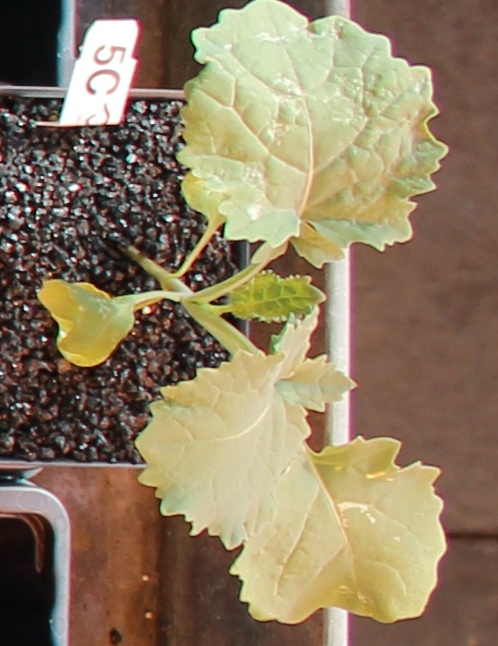
Label: Canola